Skull and crossbones (military)

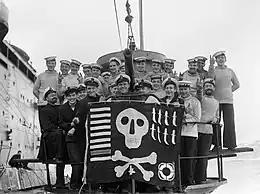
Members of the crew of with their "Jolly Roger" success flag, photographed alongside the submarine depot ship in Holy Loch, on their return from a year's service in the Mediterranean on 6 February 1942

Admiral Sir Arthur Wilson VC, the Controller of the Royal Navy, summed up the opinion of the many in the Admiralty at the time when in 1901 he said submarines were "underhand, unfair, and damned un-English. ... treat all submarines as pirates in wartime ... and hang all crews." In response, Lieutenant Commander (later Admiral Sir) Max Horton first flew the Jolly Roger on return to port after sinking the German cruiser and the destroyer in 1914 while in command of the E-class submarine .